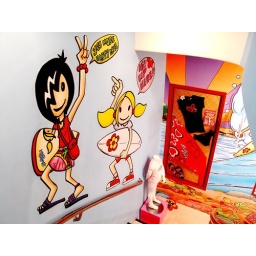
I bought the red scarf on the wall iin Super Girl Shop in Kuta